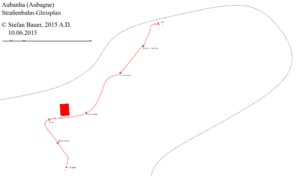
La liste des projets de tramways de France recense tous les projets actuels, en construction ou simplement évoqués, du réseau tram de France. Les projets qui ont été réalisés ou abandonnés sont exclus.